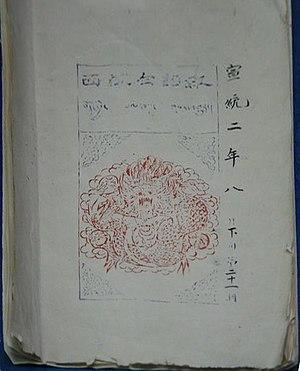
Journal du Tibet vernaculaire, couverture 宣统二年 = 1910 八月 (8e mois).下？ 第二十一期 （numéro 21). Exposé au Musée du Tibet à Lhassa.
Le Journal vernaculaire du Tibet, ou Le Journal en langue vernaculaire du Tibet, est le premier organe de presse à avoir vu le jour au Tibet. Périodique bilingue, rédigé à la fois en tibétain et en chinois vernaculaire, il fut créé à Lhassa en avril 1909 par l'amban Lian Yu et son adjoint Zhang Yintang, ce dernier envoyé au Tibet en avril 1906 par le gouvernement Qing pour relever l'amban Youtai. Le périodique cessa de paraître en 1911. La vocation du journal était principalement éducative, mais aussi de propagande.